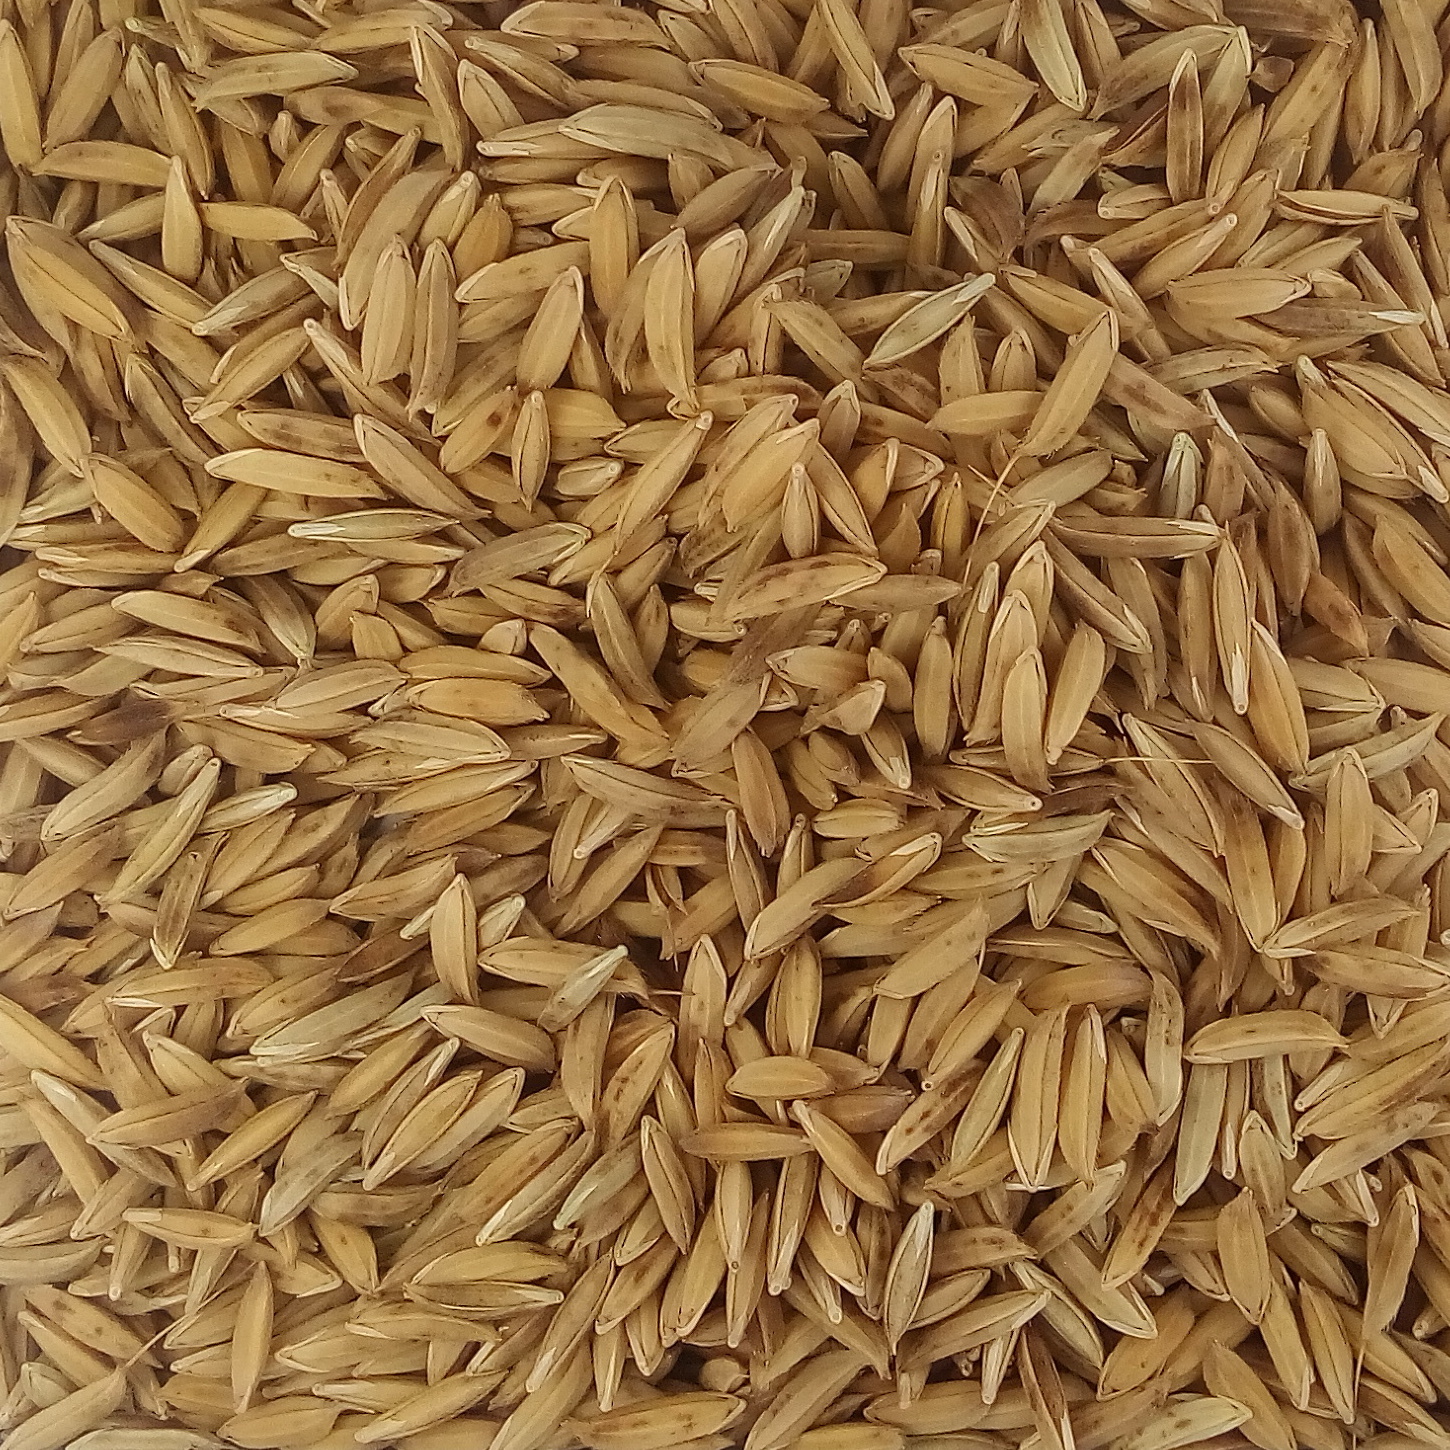
Rice seed variety: BAS_370